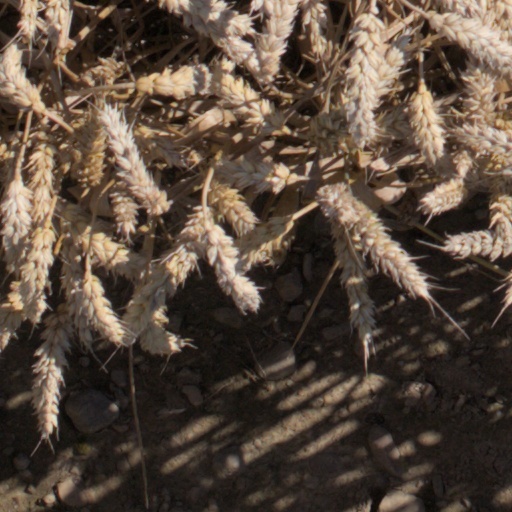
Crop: wheat